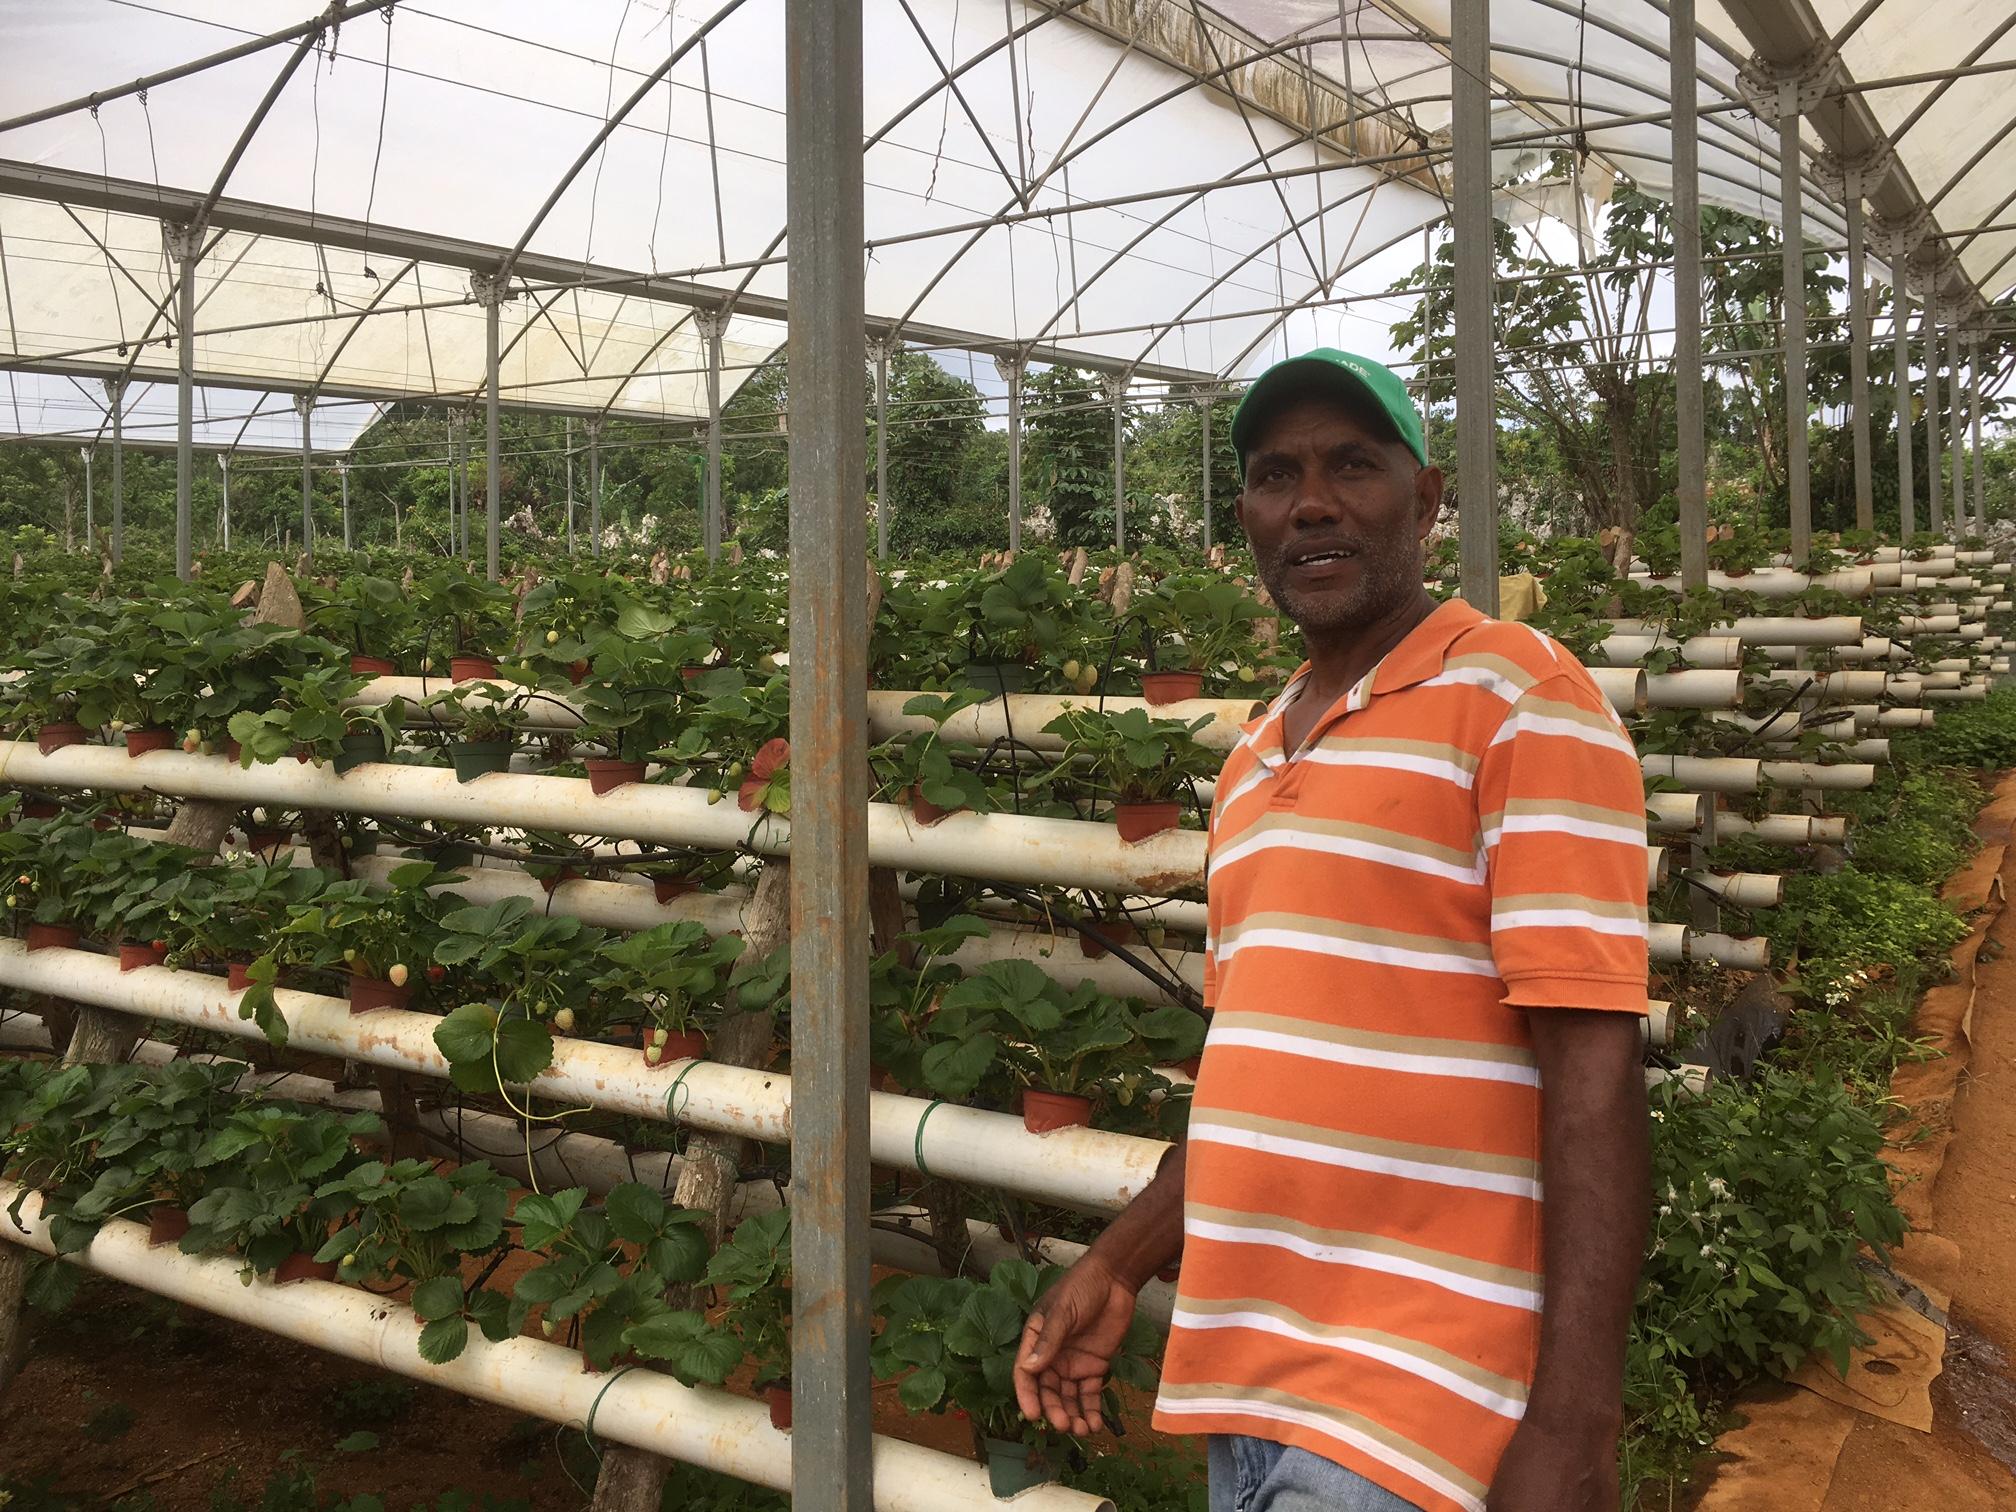
Mkulima yupo ndani ya shamba kubwa lililopandwa mazao mbalimbali ya chakula, kwa njia ya mabomba marefu, na mengi ya plastiki yanayo saidia kipitisha maji ya virutubisho, ili kupata mavuno yenye ubora.